Sumatran tiger

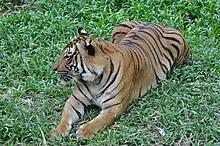
Resting Sumatran tiger in Lok Kawi Wildlife Park

The Sumatran tiger was described based on two zoological specimens that differed in skull size and striping pattern from Bengal and Javan tiger specimens. It is darker in fur colour and has broader stripes than the Javan tiger. Stripes tend to dissolve into spots near their ends, and on the back, flanks and hind legs are lines of small, dark spots between the regular stripes. The frequency of stripes is higher than in other subspecies.